Waldo Hotel

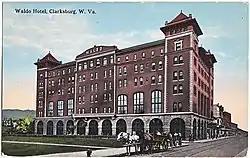
Waldo Hotel in 1914

The Waldo Hotel in Clarksburg, West Virginia was built between 1901 and 1904 by real estate developer, U.S. Senator, Congressman, judge, lawyer, and Republican Party leader Nathan Goff, Jr. Built right across from his family home which is also still standing and currently used as a library called Waldomore, and named for his father, Waldo P. Goff. Clarksburg was experiencing a period of rapid growth in the late 19th and early 20th centuries, driven by the booming coal industry. Goff Jr. saw the hotel as a way to attract new businesses and residents to the city, further solidifying its position as a regional hub. Goff Jr. was a man of considerable wealth and ambition. He envisioned the Waldo Hotel as a symbol of his own success and a testament to his family's legacy in Clarksburg. Clarksburg lacked a large, upscale hotel to accommodate its growing business traveler population and social events. The Waldo Hotel was designed to fill this gap and provide a luxurious venue for meetings, banquets, and other gatherings.